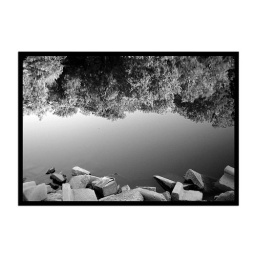
Johnson Park, Walker, MI in black and white